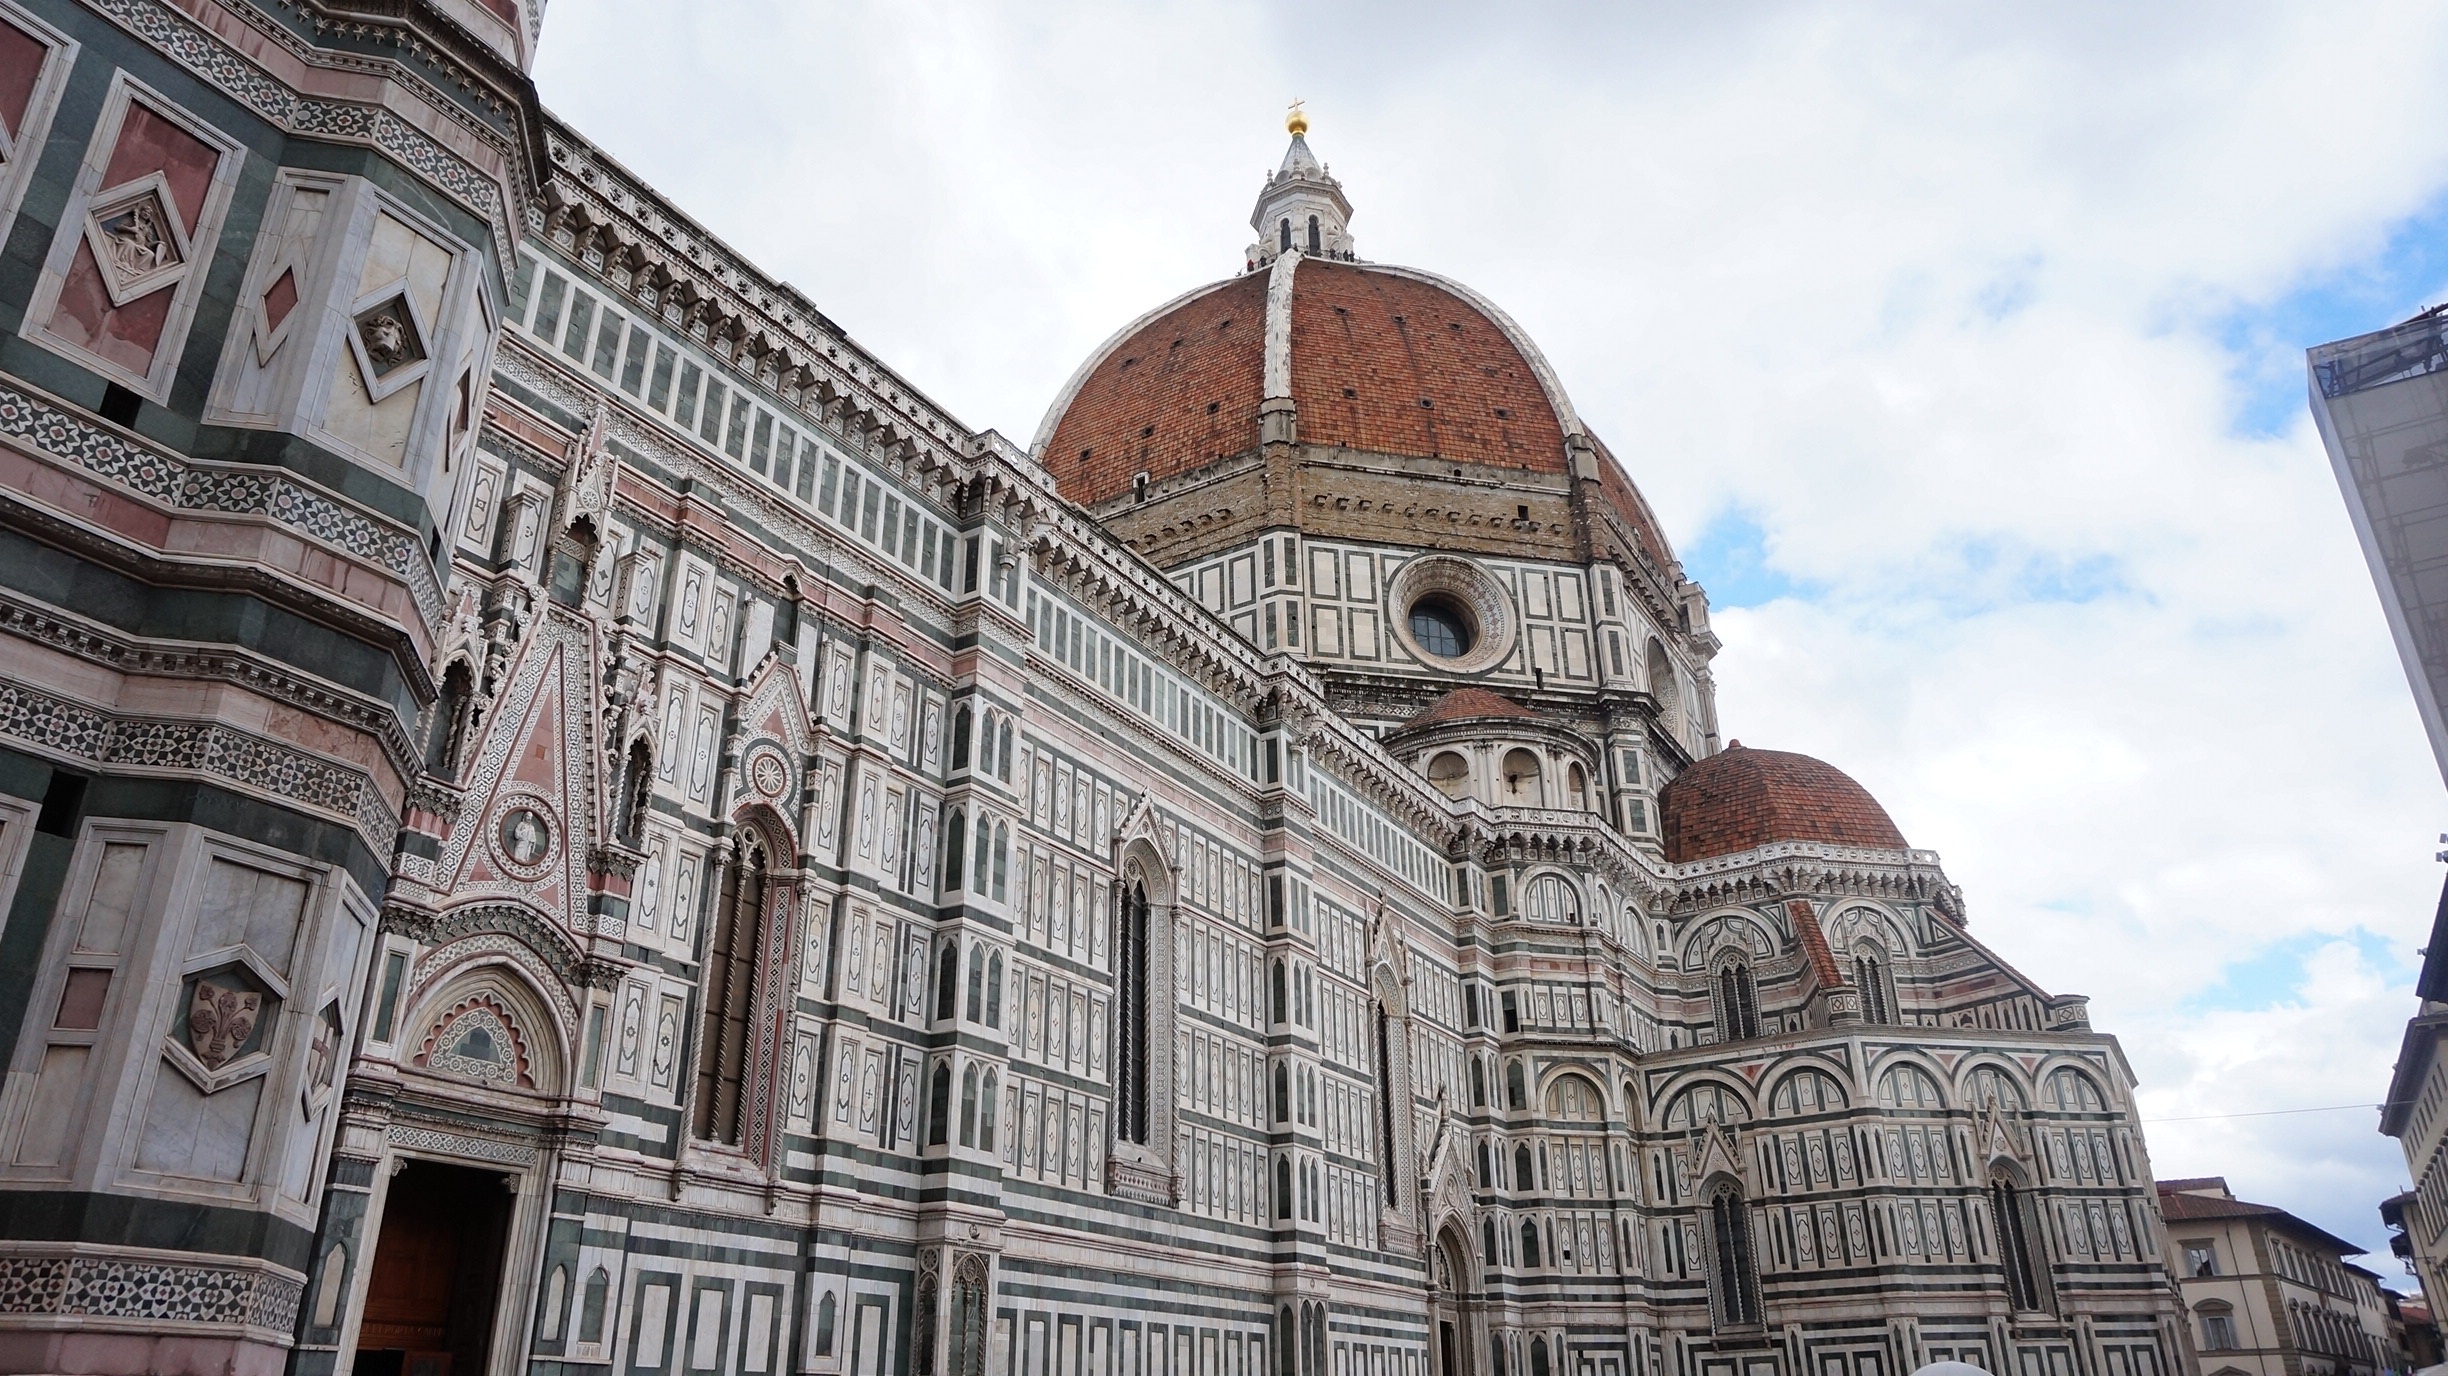
town, building, landmark, italy, facade, church, cathedral, place of worship, synagogue, basilica, florence, ancient history, the duomo